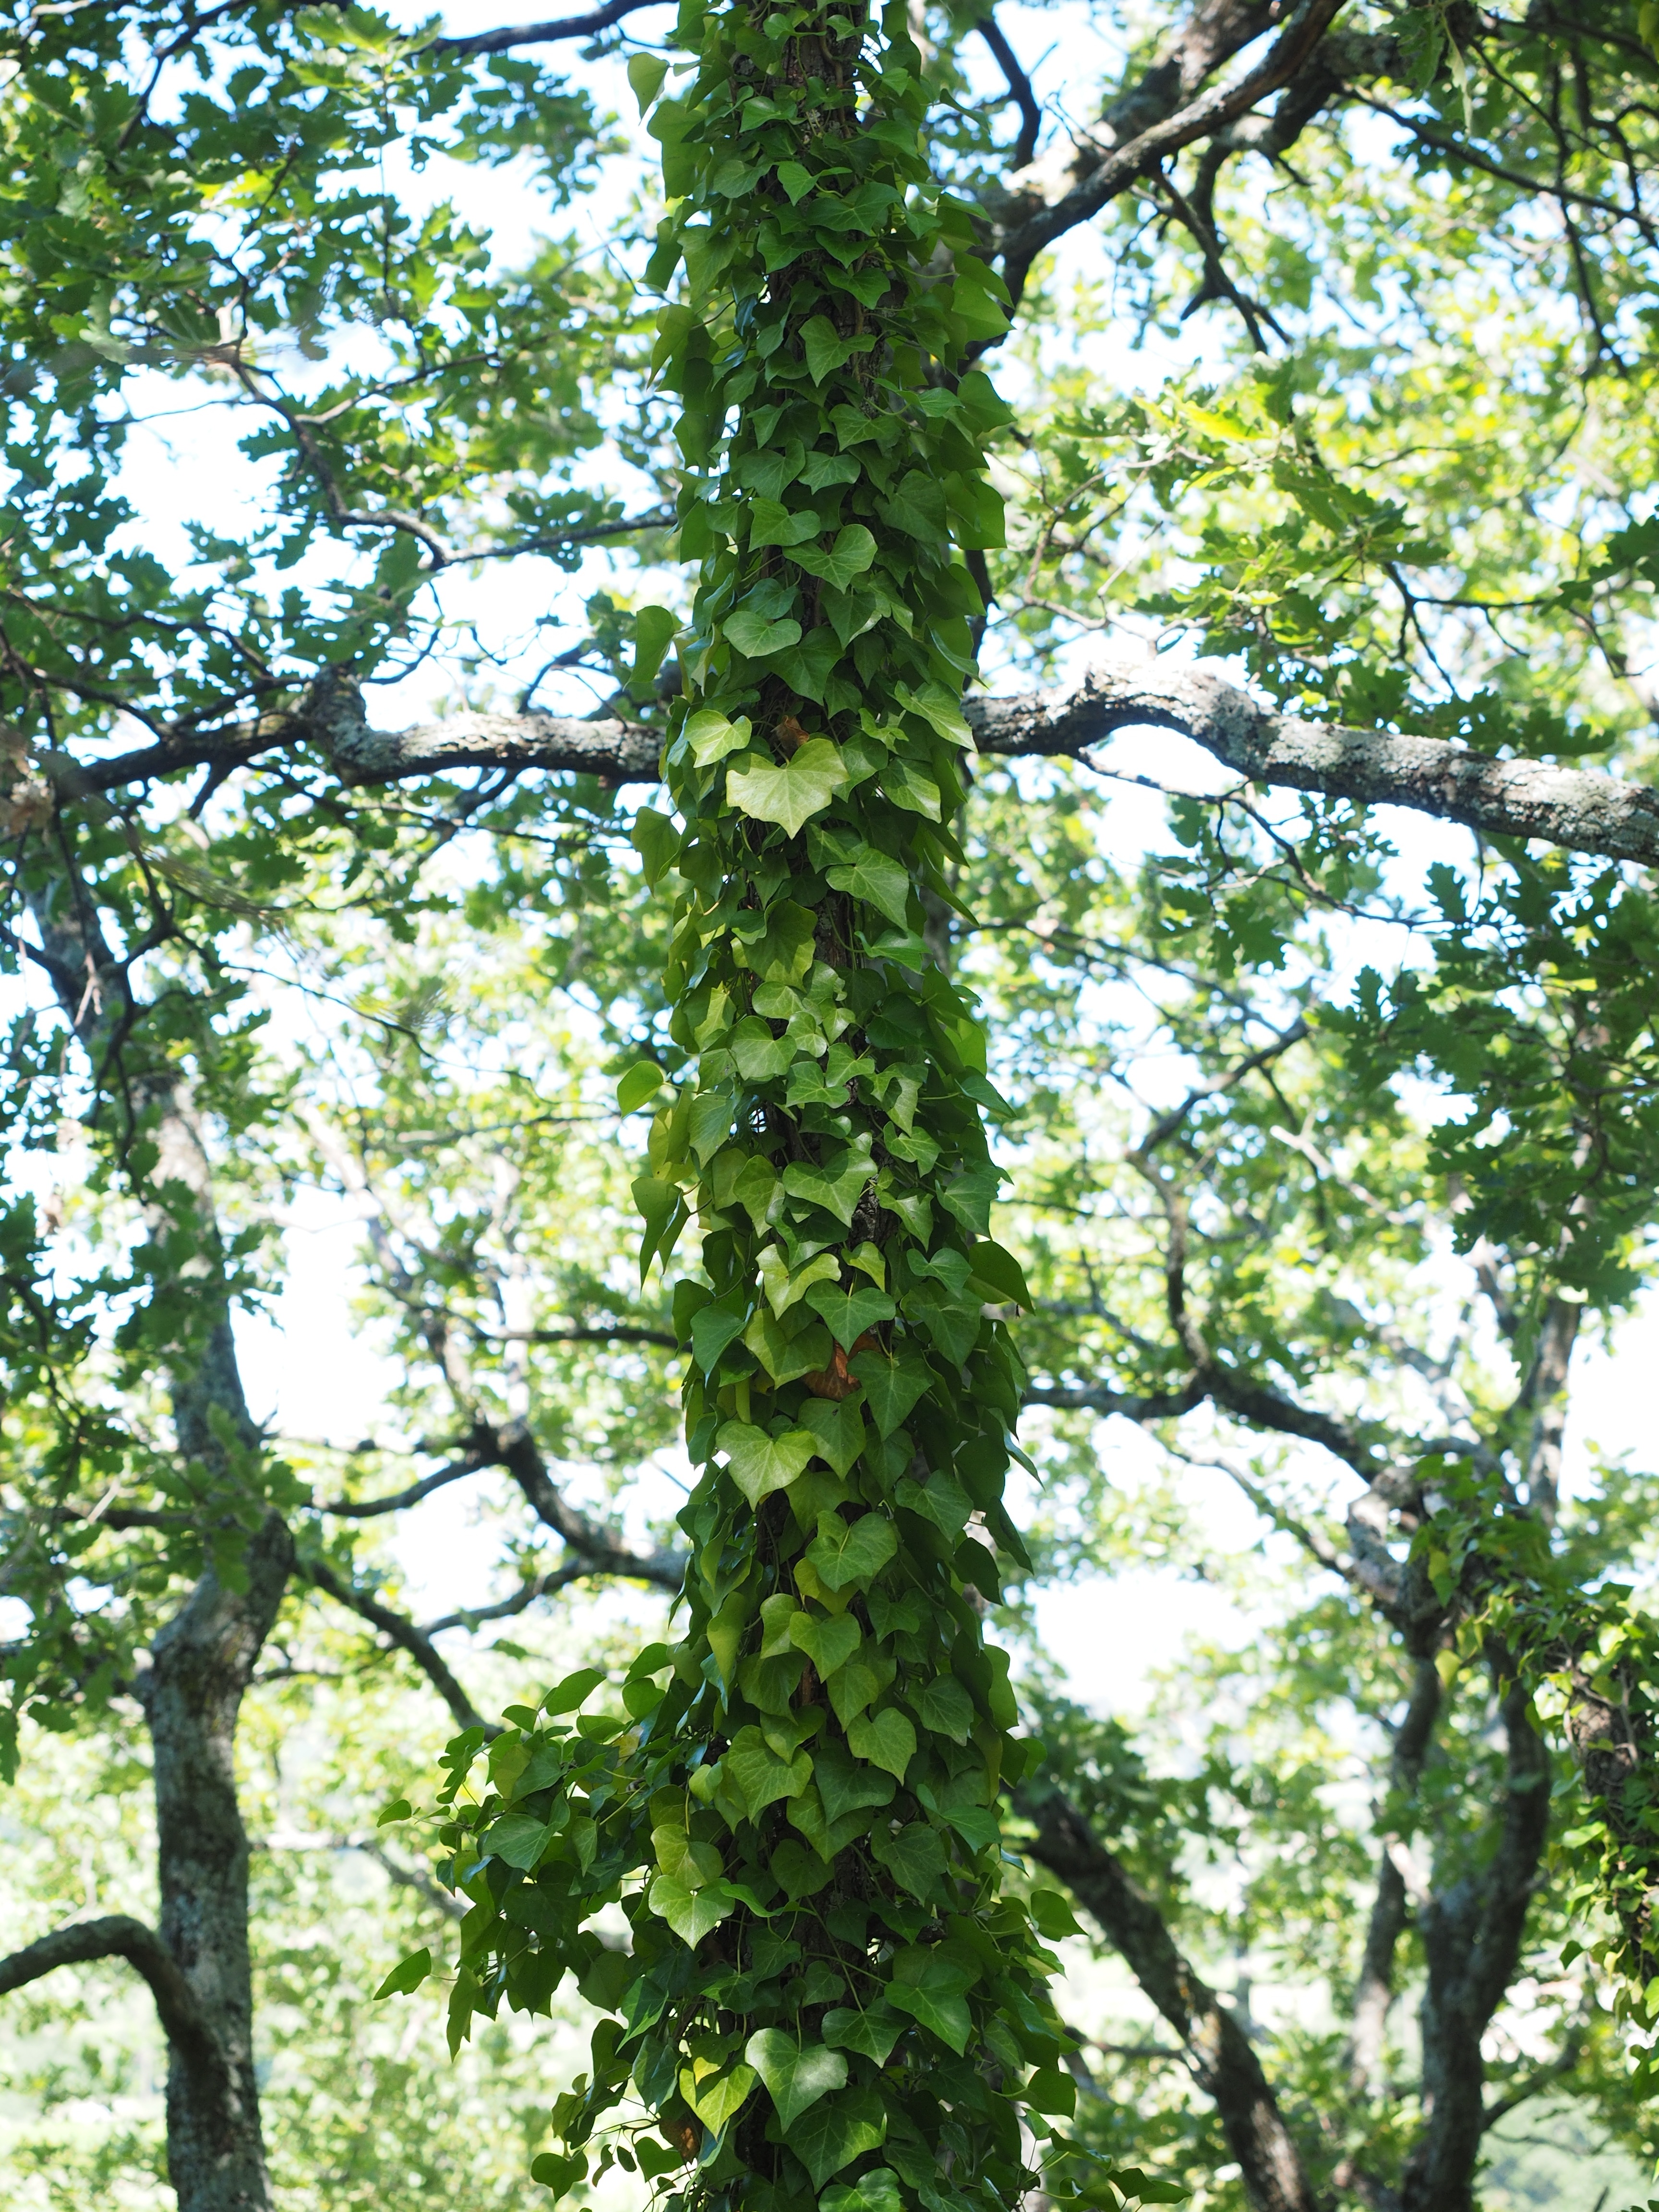
tree, plant, fruit, flower, log, food, produce, birch, ivy, climber, shrub, deciduous, creeper, fouling, flowering plant, maidenhair tree, woody plant, land plant, plane tree family, momordica charantia